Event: Nepal Earthquake
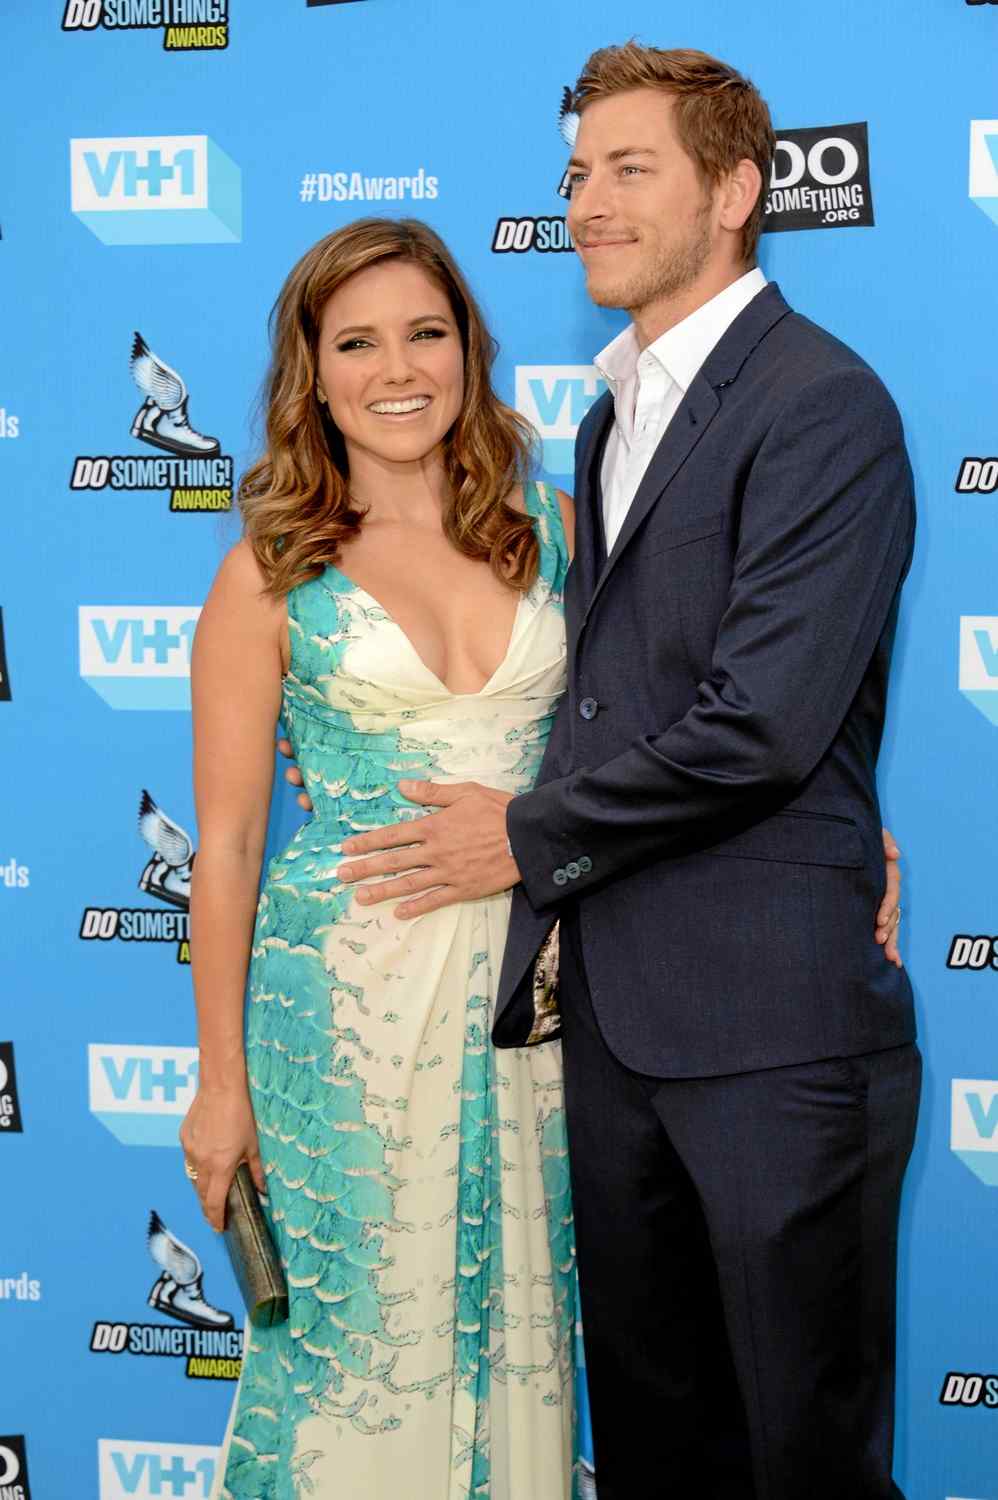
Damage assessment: damage